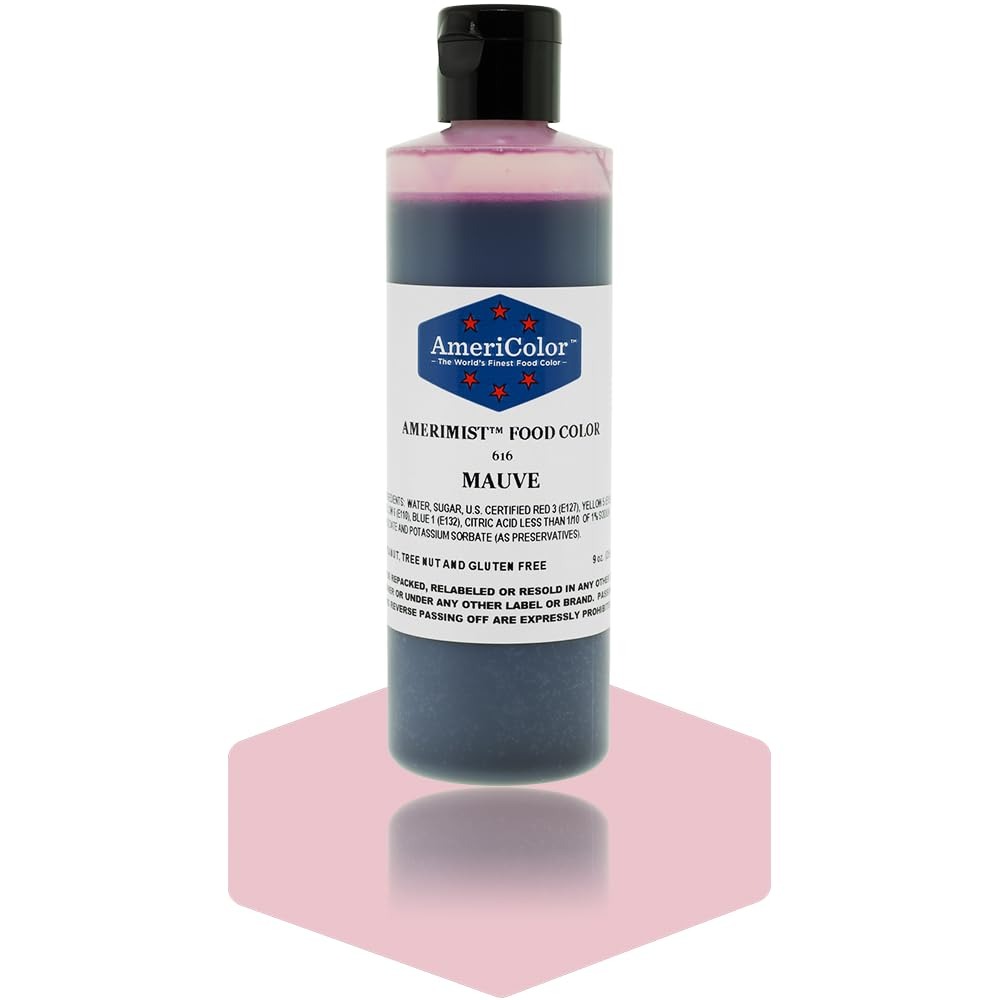
Item Name: AmeriColor AmeriMist Mauve Airbrush Food Color, 9 oz
Bullet Point 1: One 9 oz bottle of AmeriMist airbrush food color
Bullet Point 2: Super strong, highly concentrated color—goes farther to save you money
Bullet Point 3: Works beautifully when sprayed onto hard to color icings
Bullet Point 4: Can be painted on with a brush or used in an airbrush unit
Bullet Point 5: No need to dilute, cleans up easily with water
Product Description: AmeriMist is a super-strength, highly concentrated spray-on air brush food color that is extremely effective—even on hard to color non-dairy whipped toppings and icings. AmeriMist air brush colors prevent the need to over-spray, eliminating water spots and preventing icing from breaking down. AmeriMist is available in the same colors as AmeriColor Soft Gel Paste, with the same vibrant tones.
Value: 9.0
Unit: Fl Oz

Price: 16